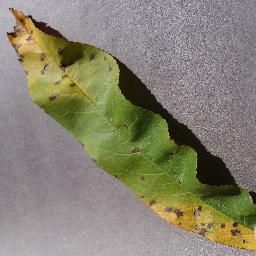
Label: Peach___Bacterial_spot